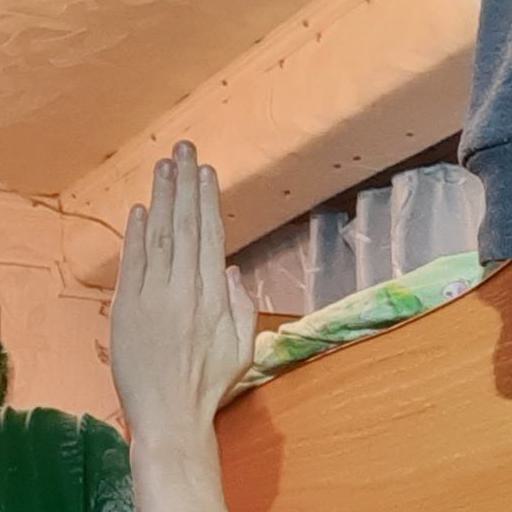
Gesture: stop_inverted